Régiment d'honneur

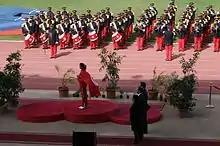
The official unit band.

The regiment of honor has three units: a military band, a ceremonial army detachment and a cavalry squadron. The cavalry unit provides six to thirty-two riders, all of which are bred and trained at the national stud farm of El Battan. It operates in collaboration with the National Foundation for the Improvement of the Horse Race, under the Ministry of Agriculture. The musical parade full dress uniform is either red and white (based on the colors of the Flag of Tunisia) or red and black.